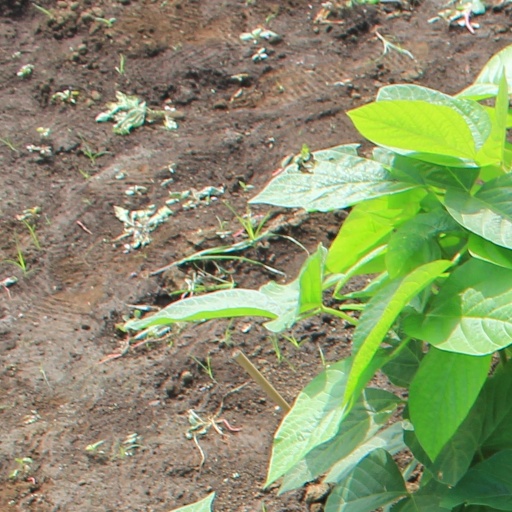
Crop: soybean